Torrington railway station

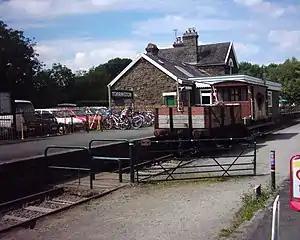
The old station at Torrington in August 2005

Torrington railway station was a railway station located in Great Torrington, Devon. It was closed by British Railways in 1965 as part of the Beeching cuts.